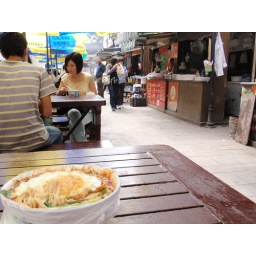
Noodle bowl, sanitised by plastic bag